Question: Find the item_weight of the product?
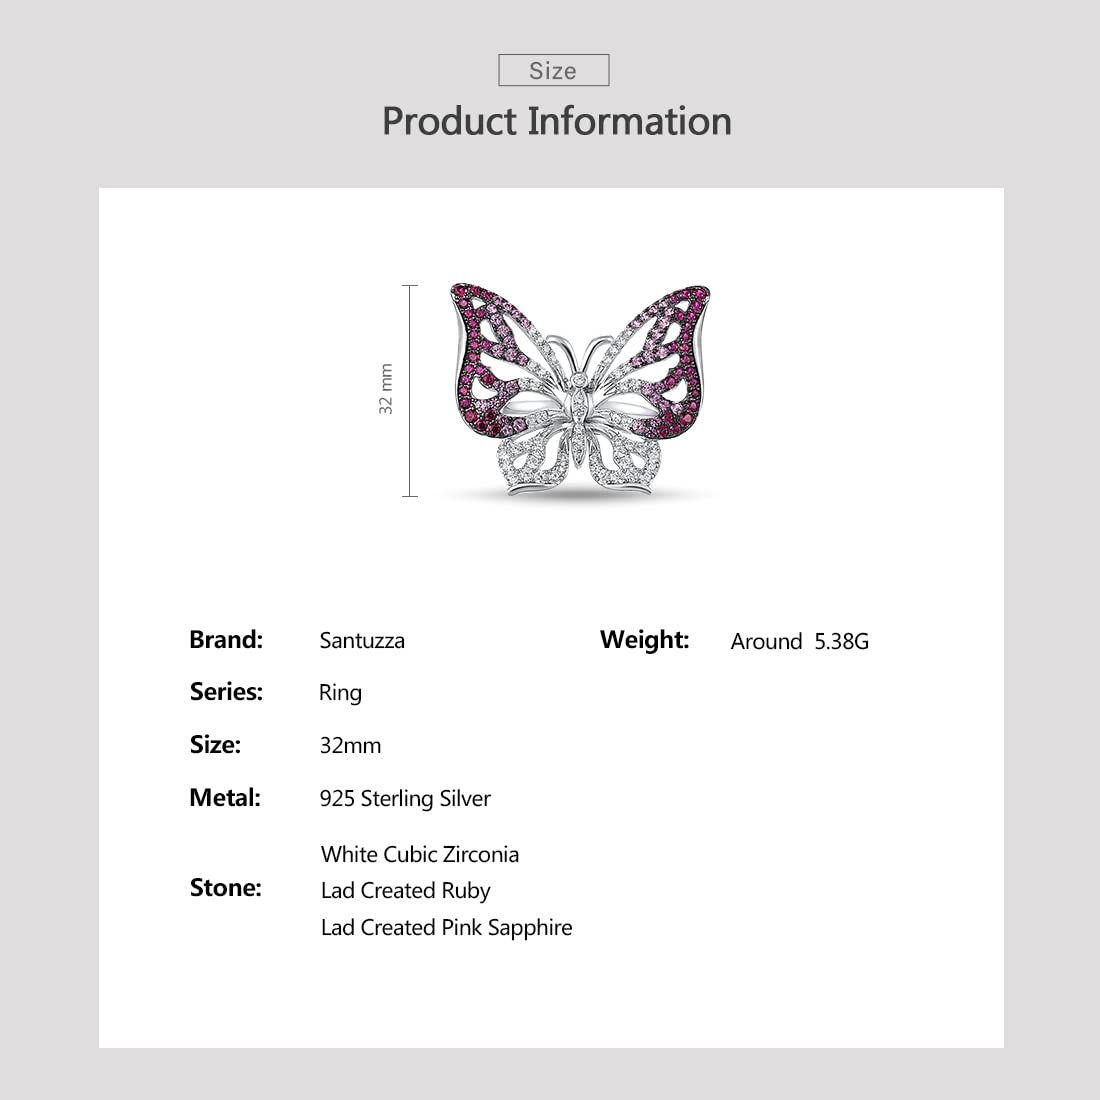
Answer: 5.38 gram